Herb Peyton

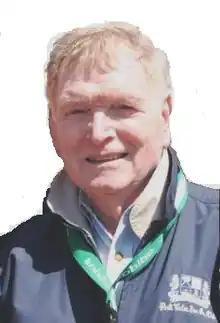
Peyton at Gate River Run in 2008

Herbert Hill Peyton (born January 6, 1932) is an American entrepreneur and founder of Gate Petroleum in Jacksonville, Florida, which had sales of $1.44 billion in 2008. He is the father of John Peyton, current President of Gate and former two-term Mayor of Jacksonville.